South Carolina in the American Civil War

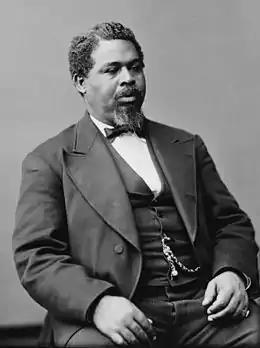
Congressman Robert Smalls

Six days after secession, on the day after Christmas, Major Robert Anderson, commander of the U.S. troops in Charleston, withdrew his troops to the island fortress of Fort Sumter in Charleston Harbor. South Carolina militia swarmed over the abandoned mainland batteries and trained their guns on the island. Sumter was the key position for preventing a naval attack upon Charleston, so secessionists were determined not to allow U.S. forces to remain there indefinitely. More importantly, South Carolina's claim of independence would look empty if U.S. forces controlled its largest harbor. On January 9, 1861, the U.S. ship "Star of the West" approached to resupply the fort. Cadets from The Citadel, The Military College of South Carolina fired upon the "Star of the West", striking the ship three times and causing it to retreat back to New York.